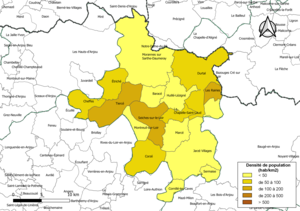
Carte des densités de population (millésimée 2016) des communes de la Communauté de communes Anjou Loir et Sarthe, département de Maine-et-Loire, France. Composition au 1er janvier 2019.
La communauté de communes Anjou Loir et Sarthe est une communauté de communes française, créée le 31 décembre 2016, située dans le département de Maine-et-Loire et la région Pays de la Loire.